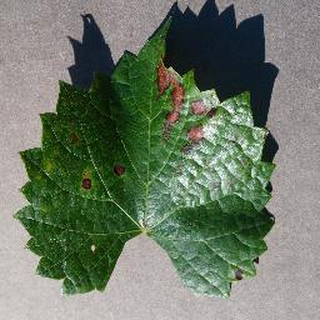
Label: grape_esca_black_measles